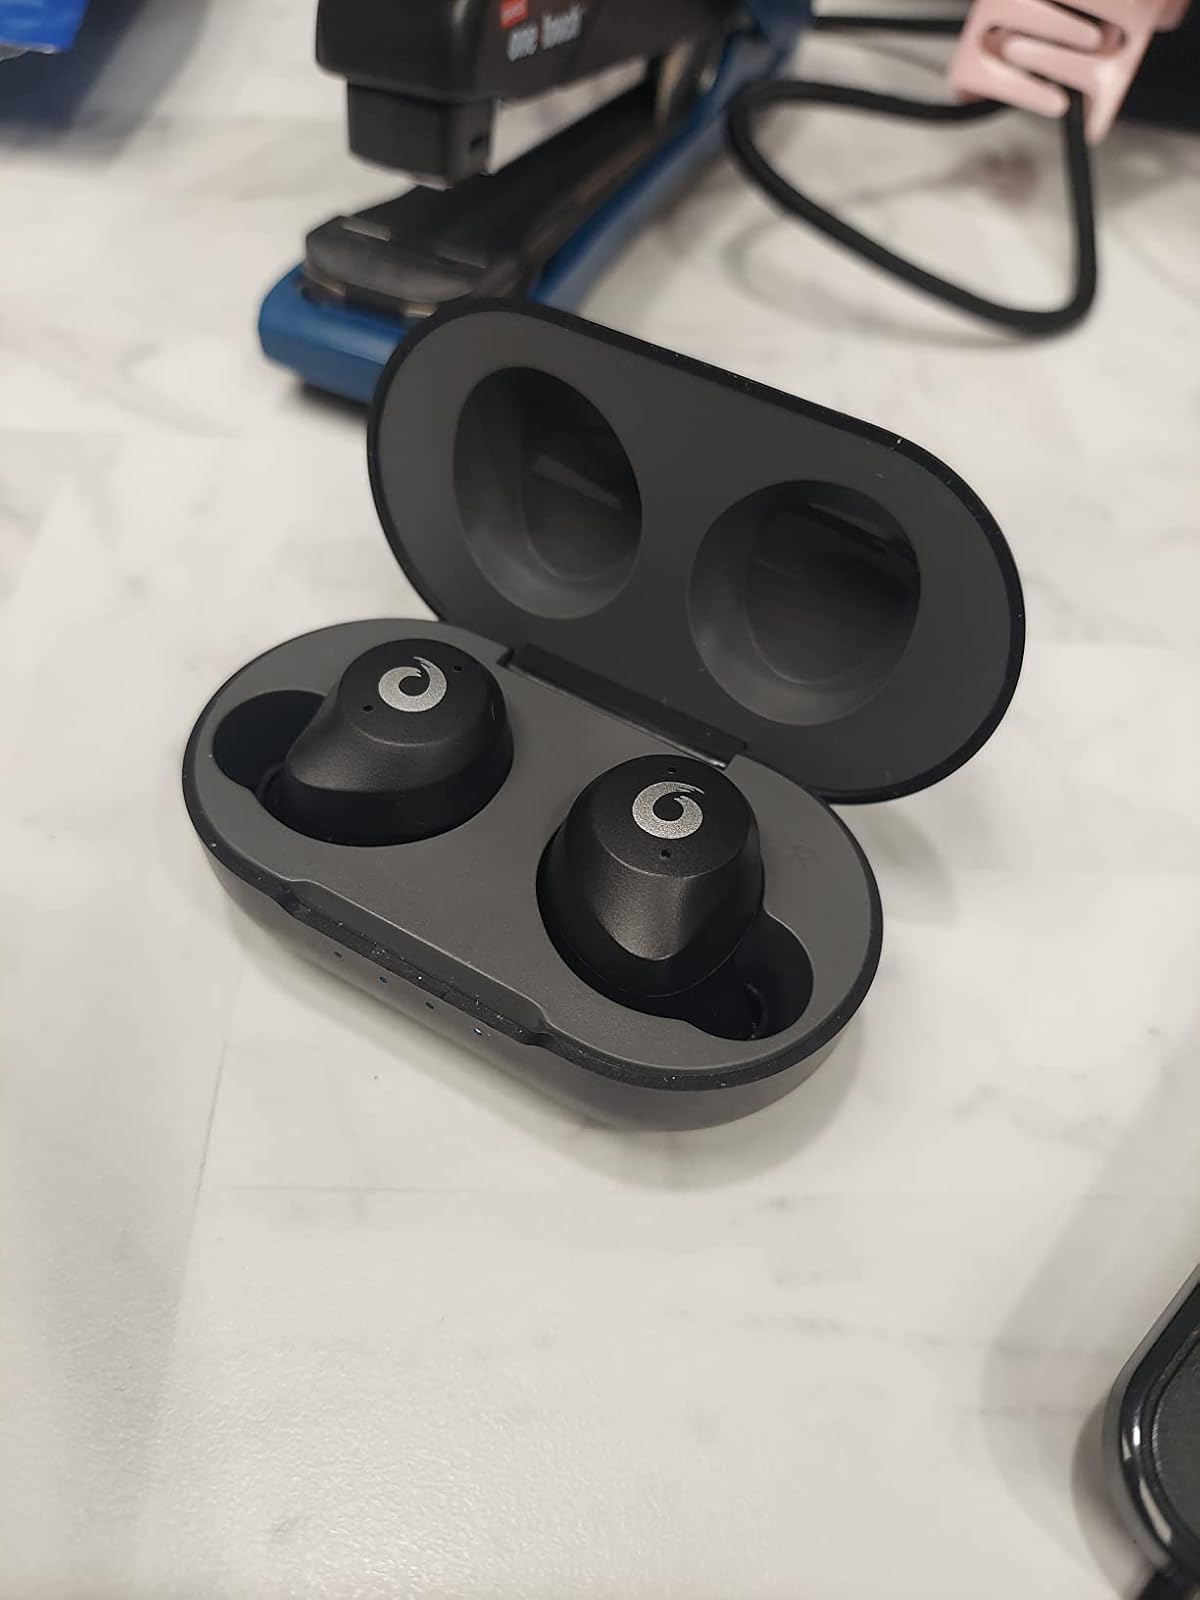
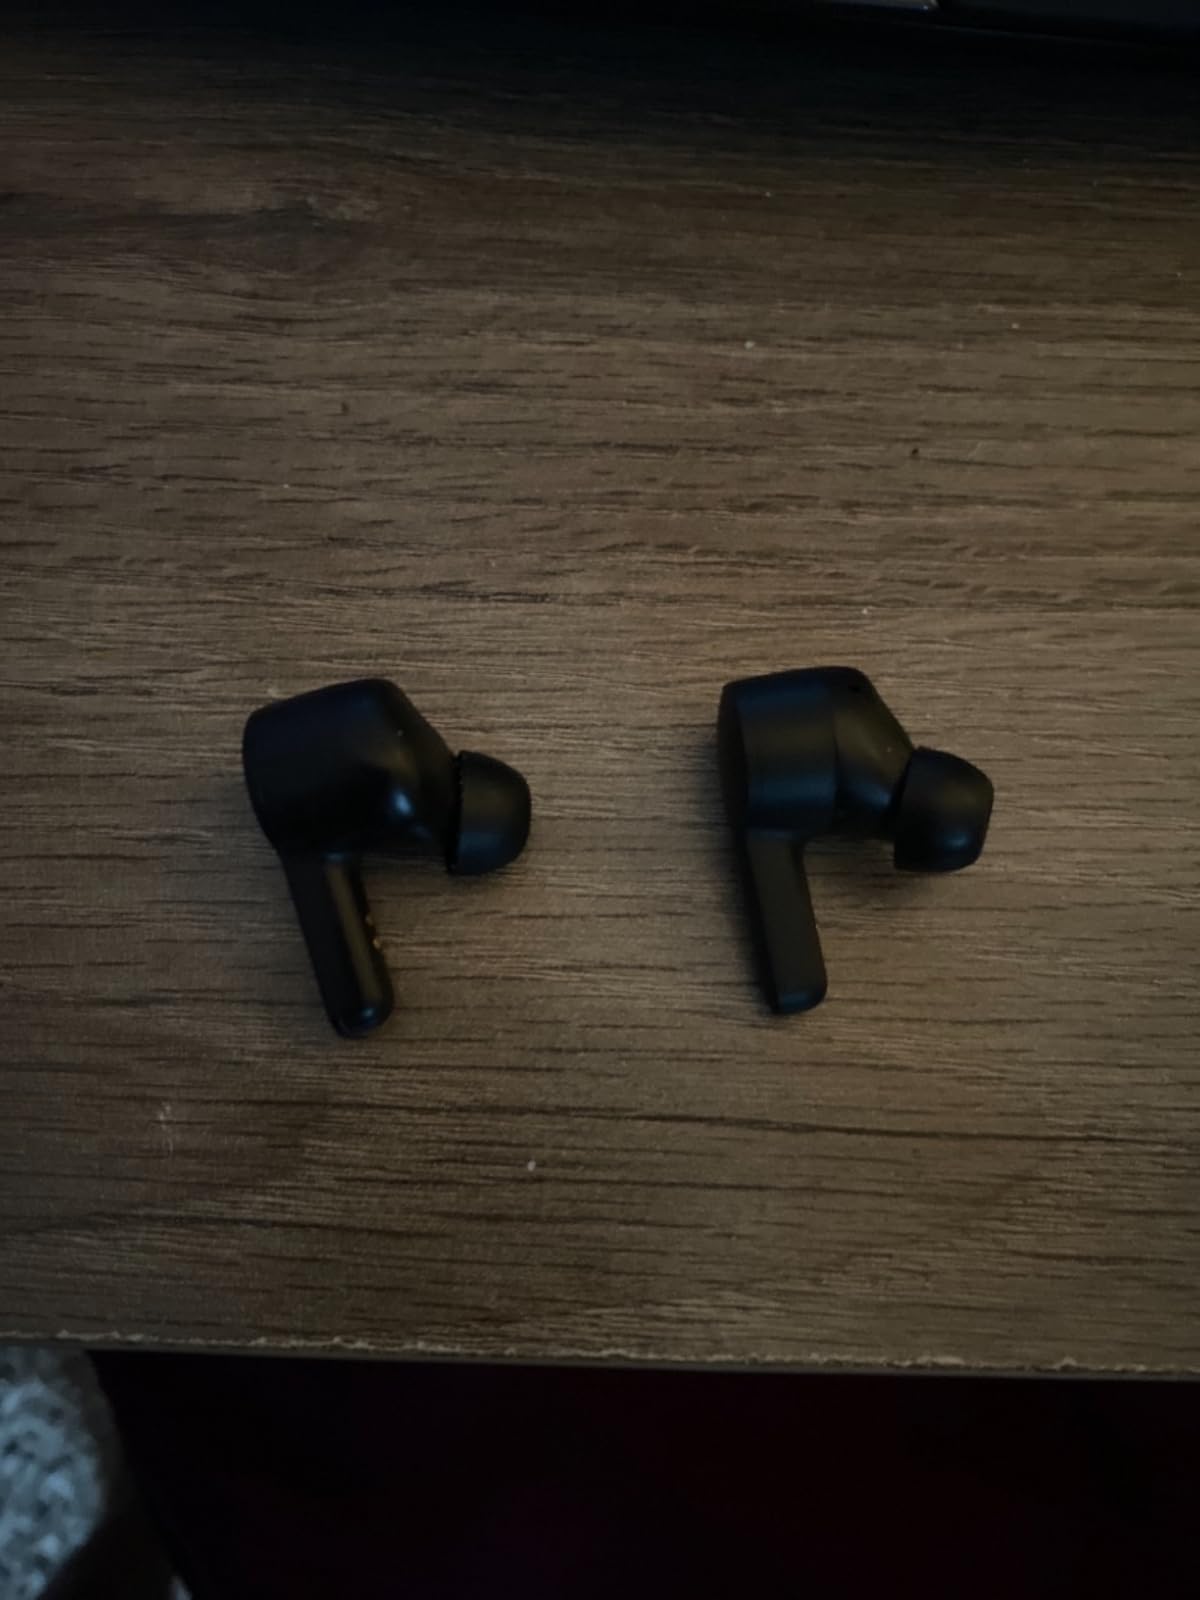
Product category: earbuds
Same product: no